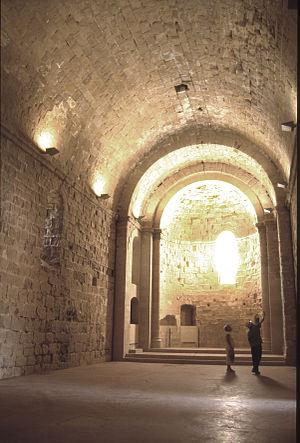
Châteaux de Miravet, chapelle, 2004.
Le château de Miravet est une forteresse de l'ordre du Temple située à Miravet en Catalogne, dans la province de Tarragone, située dans le nord-est de l'Espagne.